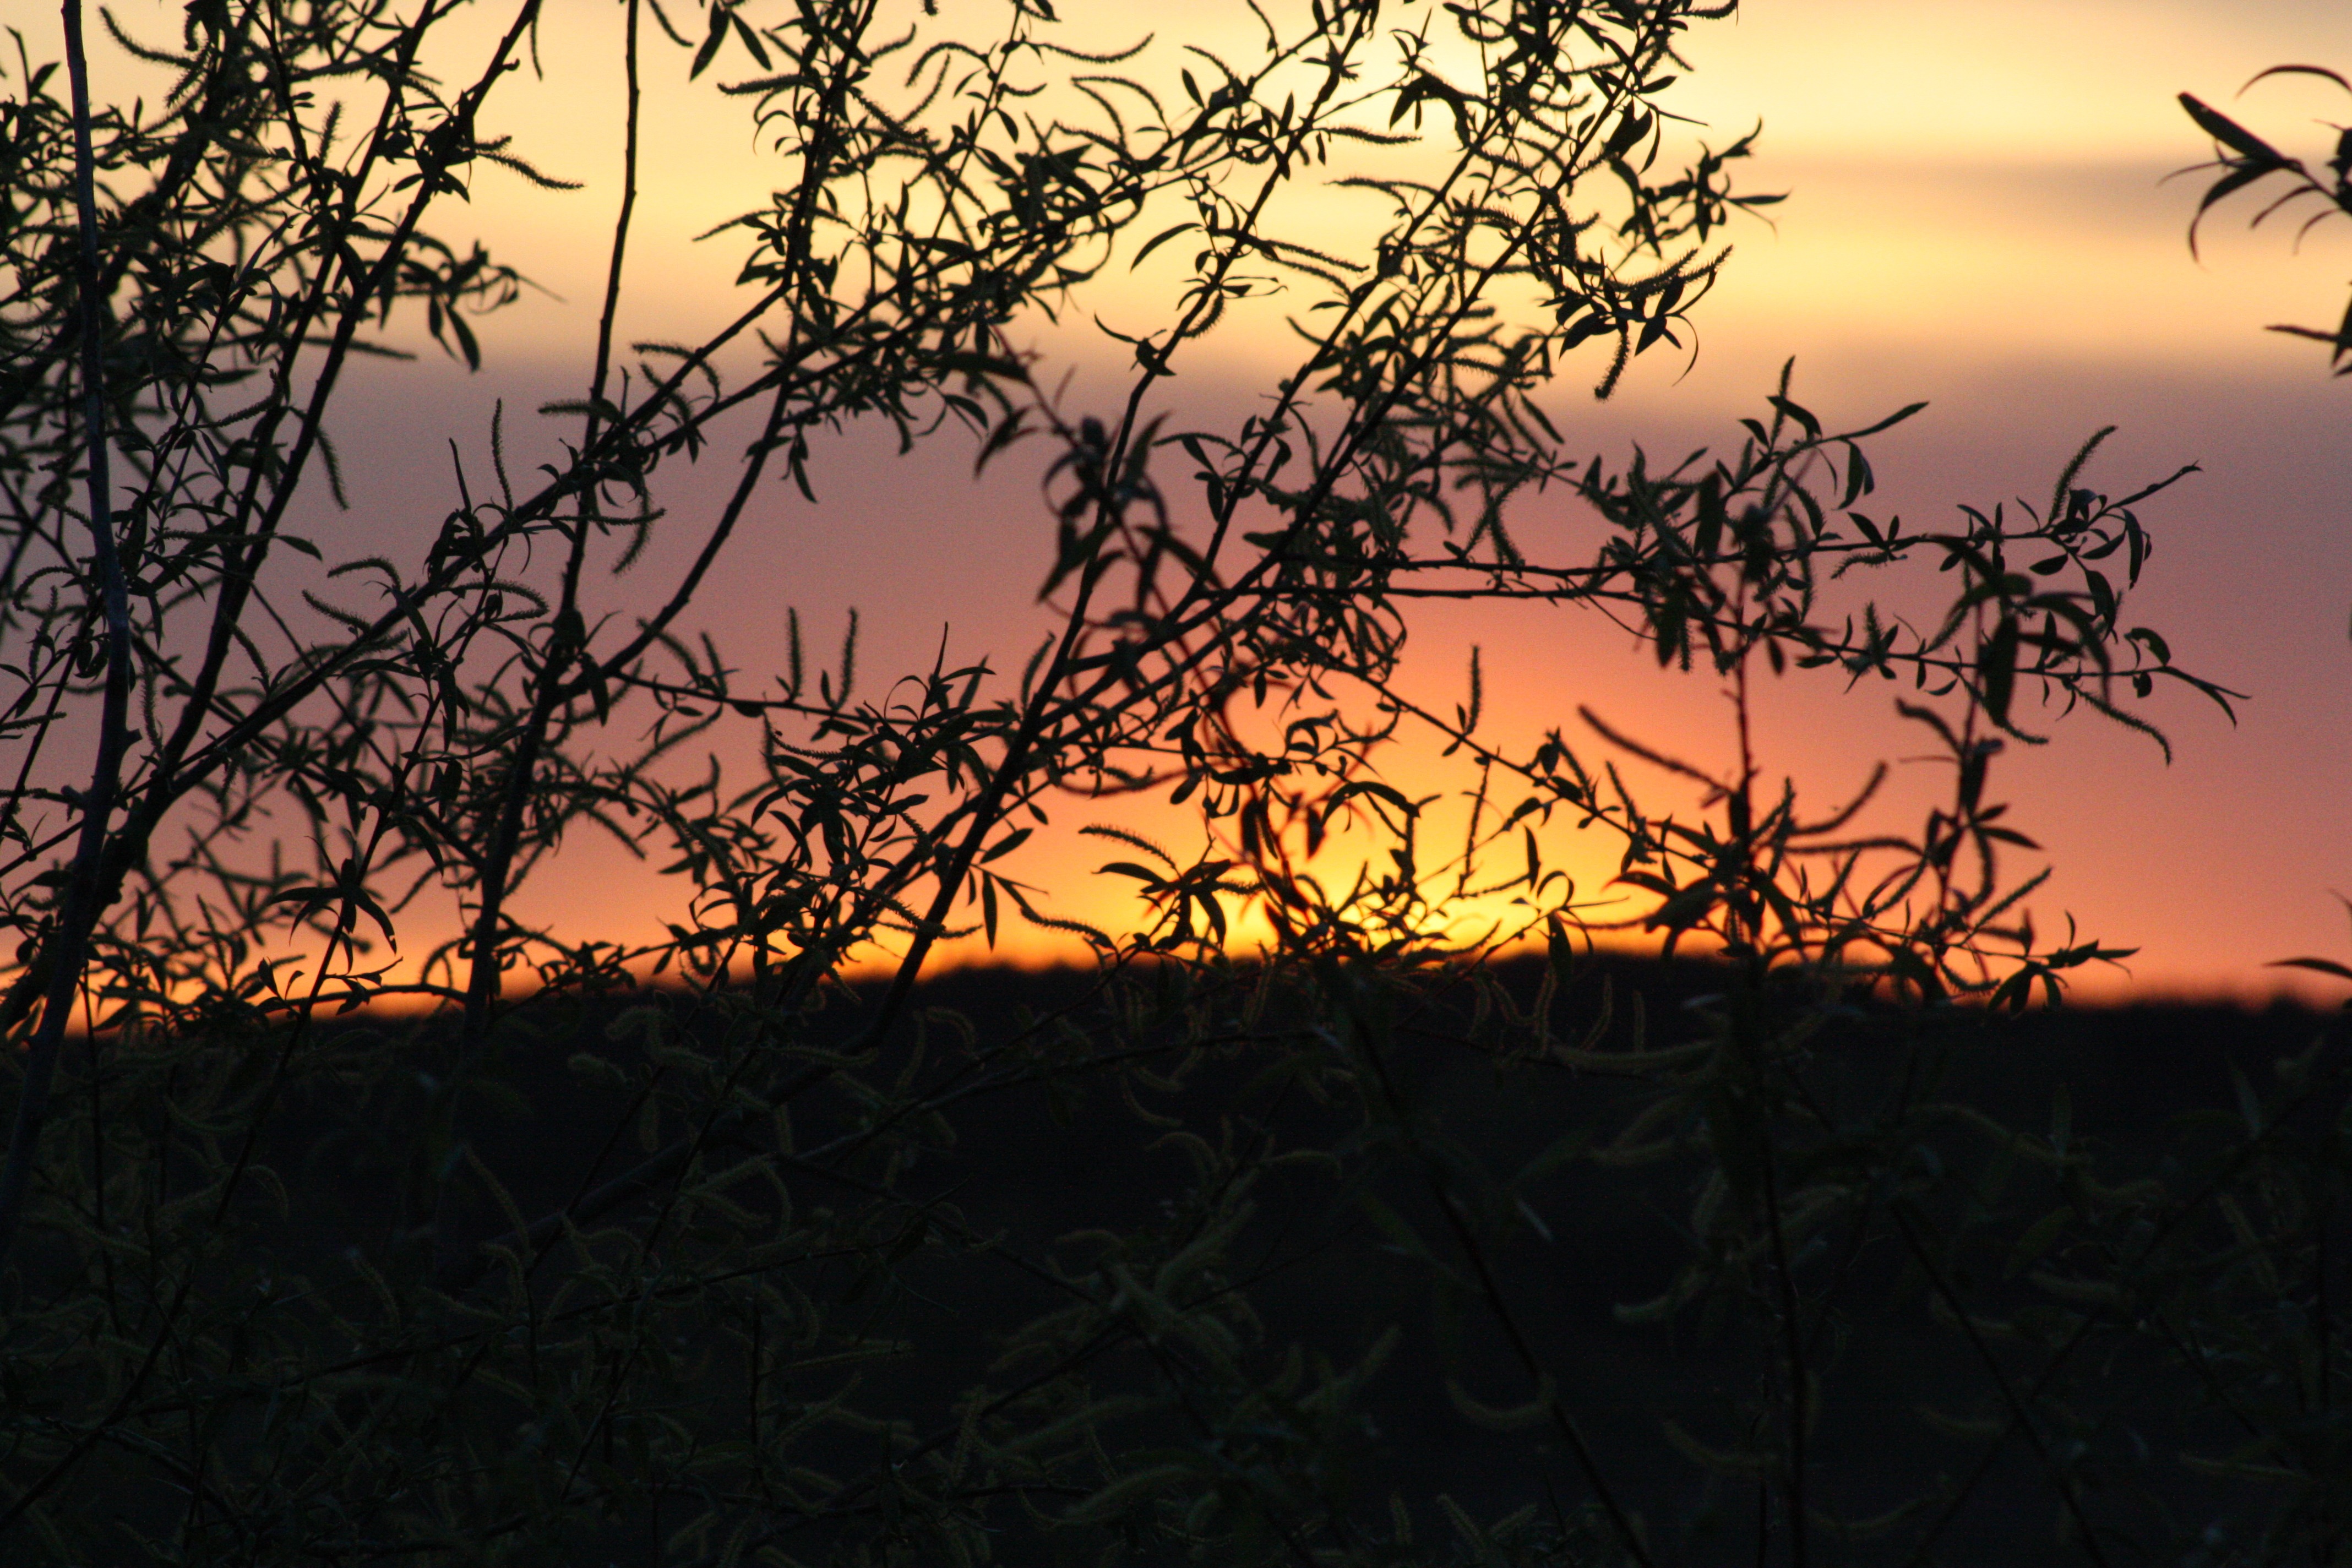
landscape, tree, nature, branch, sky, sun, sunrise, sunset, field, sunlight, morning, purple, bloom, dawn, village, dusk, evening, orange, spring, macro, natural, soil, black, colorful, pink, still life, savanna, plain, trees, leaves, beauty, natur, idyll, living nature, grass family